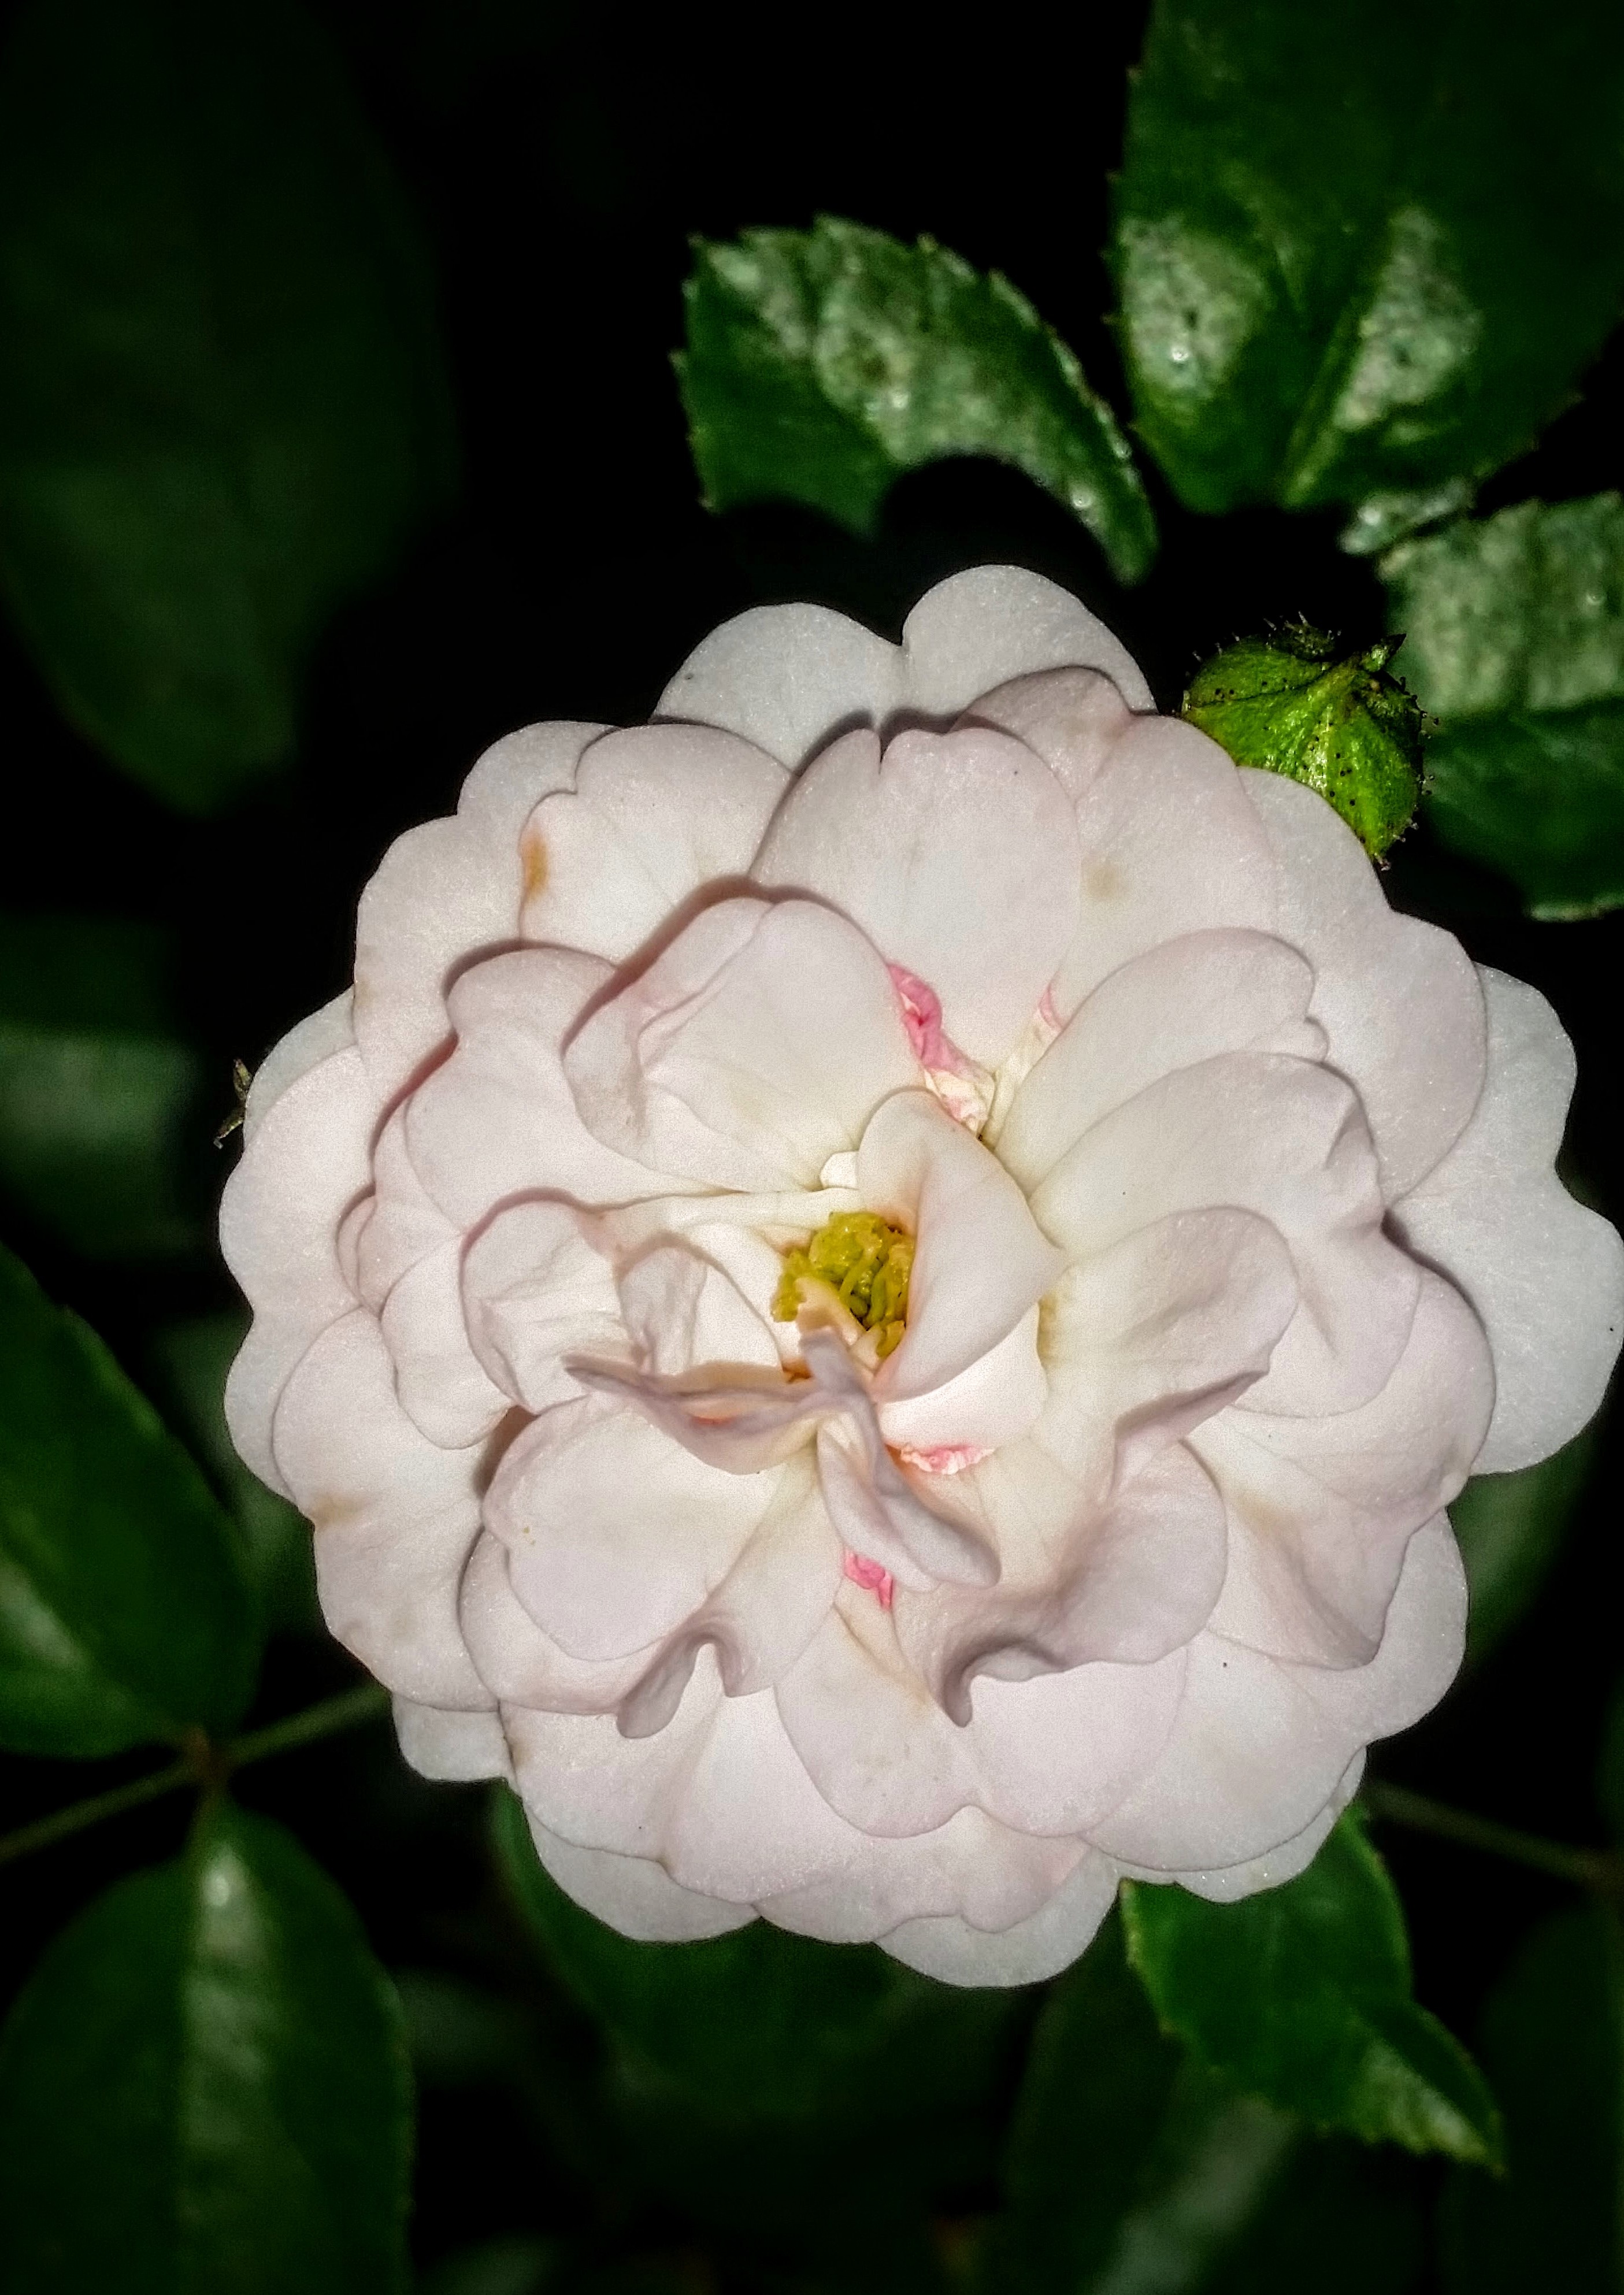
blossom, plant, night, flower, petal, floral, rose, botany, garden, pink, flora, roses, floribunda, flowering plant, garden roses, rose family, land plant, rosa centifolia